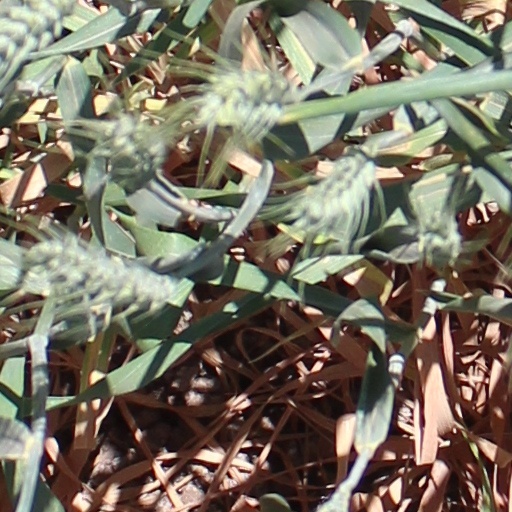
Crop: wheat